Eddie Chapman

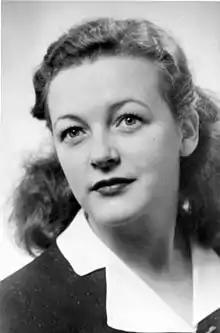
Dagmar Lahlum of the Norwegian resistance

Chapman had two fiancées at the same time, each in opposite war zones. He was still betrothed to Freda Stevenson in Britain when he met Dagmar Lahlum in Norway. Stevenson was being financially assisted through MI5, and Lahlum was being treated by von Gröning. During Chapman's stay in Norway, he revealed to Dagmar that he was a British agent, but fortunately Dagmar was linked to the Norwegian resistance. She was thrilled to know that her lover was not a German officer, and they worked together to gather German information.